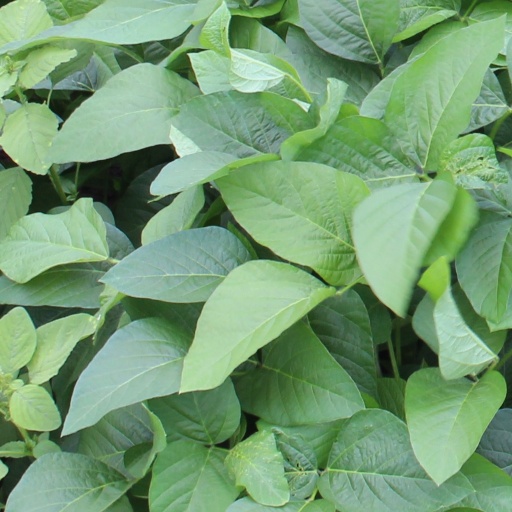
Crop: soybean